Rasikbil

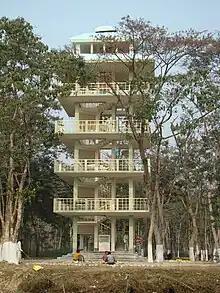
Watch tower at Rasikbeel

Rasikbil, also known as Rasik Bil or Rasikbeel, is a small lake situated in the Cooch Behar district of West Bengal, India. The nearest town is Kamakhyaguri.